Floods in Bangladesh

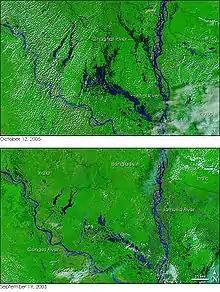
Dozens of villages were inundated when rain pushed the rivers of northwestern Bangladesh over their banks in early October 2005. The Moderate Resolution Imaging Spectroradiometer (MODIS) on NASA's Terra satellite captured the top image of the flooded Ghaghat and Atrai Rivers on October 12, 2005. The deep blue of the rivers is spread across the countryside in the flood image.

The country has a long history of destructive flooding that has had very adverse impacts on lives and property. In the 19th century, six major floods were recorded: 1842, 1858, 1871, 1875, 1885 and 1892. Eighteen major floods occurred in the 20th century. Those of 1951, 1987, 1988 and 1998 were of catastrophic consequence. More recent floods include 2004 and 2010.